Compagnie des mines de Béthune

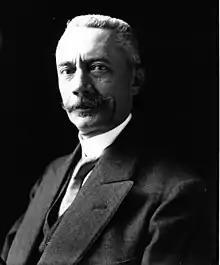
Jean Plichon (1863–1936), president of the company in 1913

In September 1917 the Béthune concession was a quadrilateral with an area of dominated by the summits of Haisnes, Grenay, Bouvigny and Beuvry. The east, west and north sides were mine galleries between shafts for extraction and ventilation.